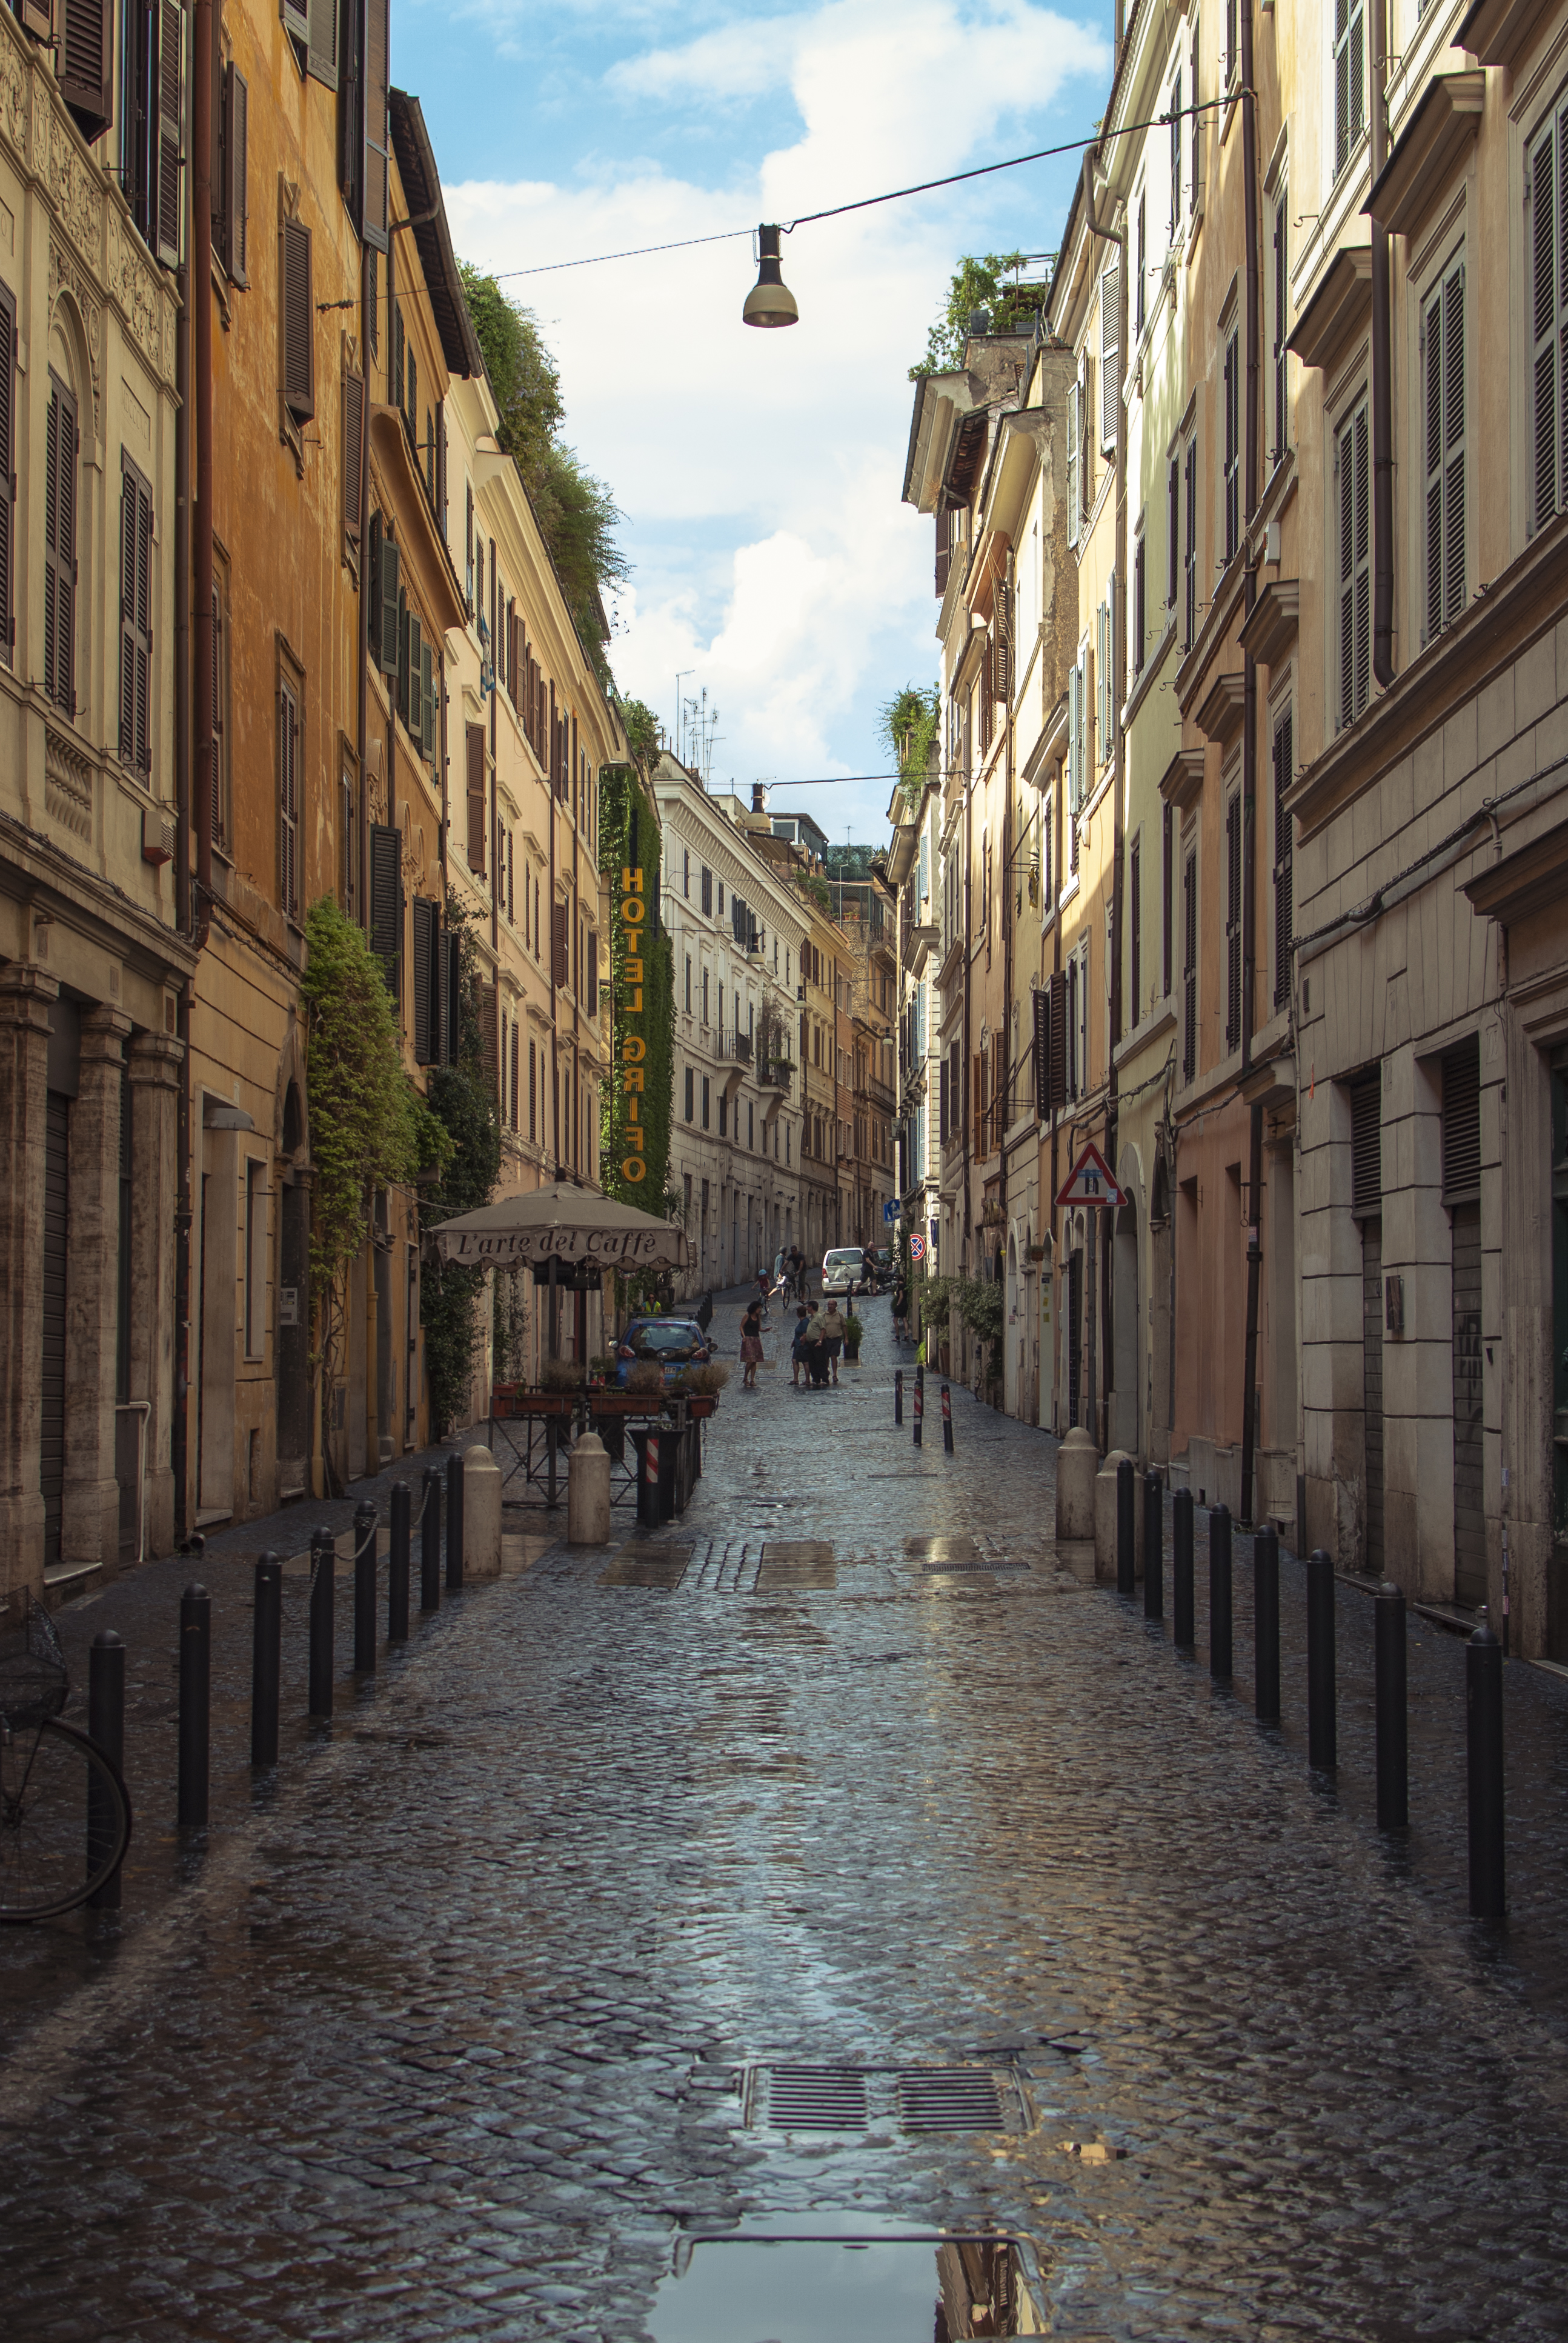
people, road, street, rain, town, building, alley, city, canal, pavement, cityscape, travel, puddle, historic, lane, waterway, old town, streets, infrastructure, neighbourhood, human settlement